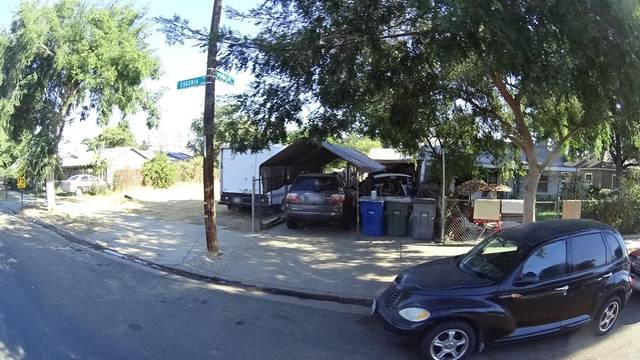
Region: Colombia
Coordinates: 36.713, -119.743